Kenneth Kedi

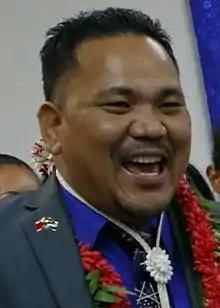
Kedi in 2017

Kenneth A. Kedi (born 1971) is a Marshallese politician. He was Speaker of the Legislature of the Marshall Islands between 2016 and 2024, having been re-elected in 2020. Kedi is a member of the Kien Eo Ad (KEA) party.